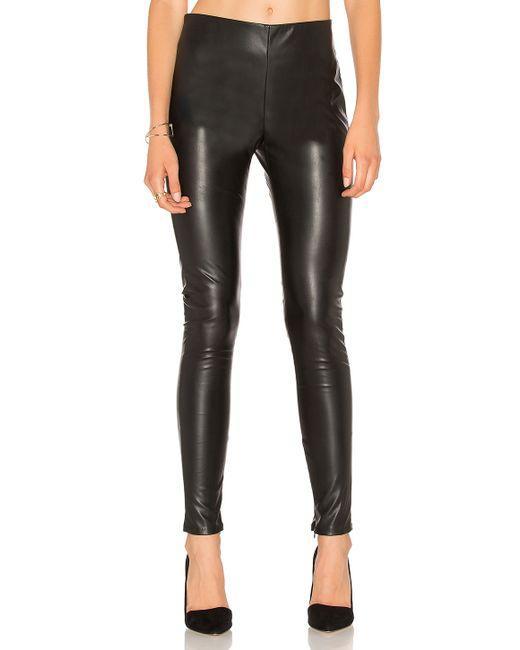
SCHWARZE HOSE MIT HOHEM BUND FÜR MÄDCHEN